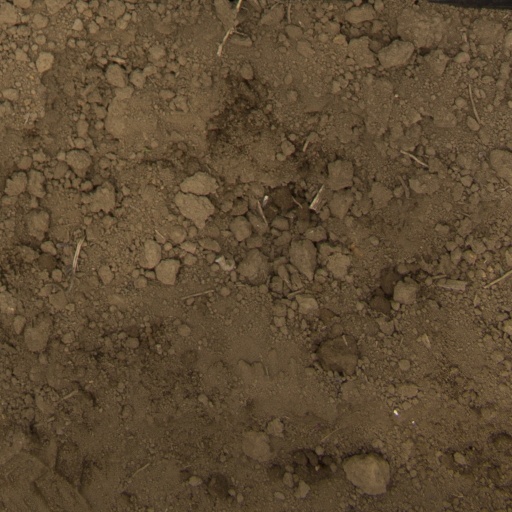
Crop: Jerusalem artichoke